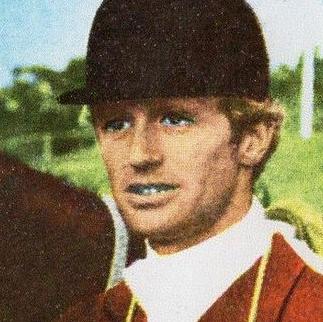
Age: 34